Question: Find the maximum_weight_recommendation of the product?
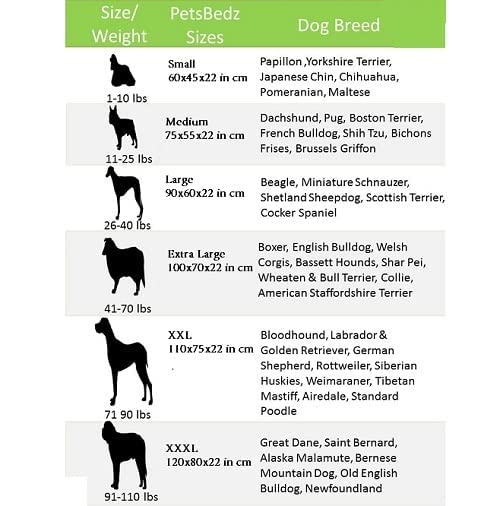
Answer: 26 pound to 40 pound